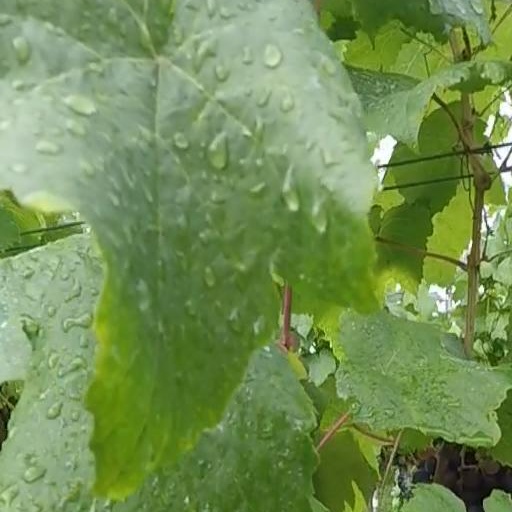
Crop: grape